Virgin Australia

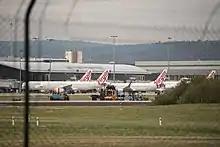
Virgin Australia aircraft parked at Perth Airport. After it entered voluntary administration in 2020, Virgin planes were temporarily seized by Perth Airport.

On 7 May 2010, Brett Godfrey officially stepped down as Virgin Blue CEO after steering the company through its first 10 years. John Borghetti, former Qantas executive general manager, took over as the new Chief Executive. Following Borghetti's arrival as CEO, a number of key Qantas staff moved to Virgin Blue while key Virgin Blue staff departed the airline, causing much speculation regarding a forthcoming rebrand or reorganisation of the airline. In February 2011, the re-brand was confirmed when the airline announced that the word 'Blue' would be dropped from its name as part of a campaign to attract more business travellers away from rival Qantas. This came shortly after the unveiling of new crew uniforms and business-class seats. The airline stated that the re-brand would proceed in stages and would reportedly include a new fleet livery and the renaming of the other Virgin Blue Group airlines as well.